Contract

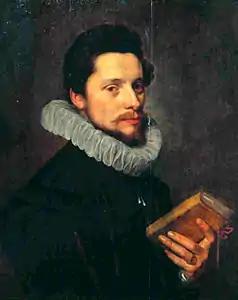
Hugo Grotius, one of the jurists credited with the development of Roman-Dutch law

The Roman-Dutch law of contract is based on canon and natural laws. Adopting the canonist position, all contracts were said to be an exchange of promises that were consensual and "bonae fidei", that is, based simply on mutual assent and good faith. Taking the Christian view that it is a sin to break one's promise, canon lawyers developed the "pacta sunt servanda" principle under which all serious agreements ought to be enforced, regardless of whether there had been compliance with strict formalities as prescribed by secular law. Under the "causa" theory, for the contract to be binding it had to have a "iusta causa", or lawful motive in line with Christian moral imperatives, arising not only from a lawful or just right, title, or cause of action, but also from love and affection, moral consideration, or past services. A was redefined as any agreement unenforceable for lack of . All of these principles were applied uniformly through European ecclesiastical courts.